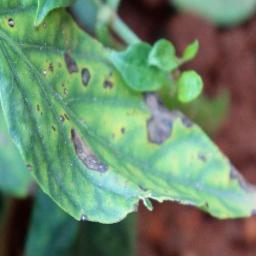
Label: cercospora